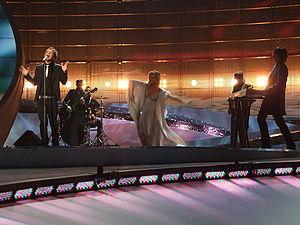
Le Saint-Marin a participé au Concours Eurovision de la chanson 2008 à Belgrade en Serbie. C'est la 1ère participation du Saint-Marin au Concours Eurovision de la chanson.
Saint-Marin participe au Concours Eurovision de la chanson, depuis sa cinquante-troisième édition, en 2008, et ne l’a encore jamais remporté.